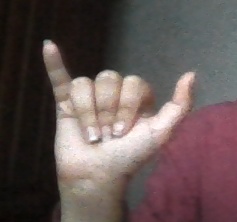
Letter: ya